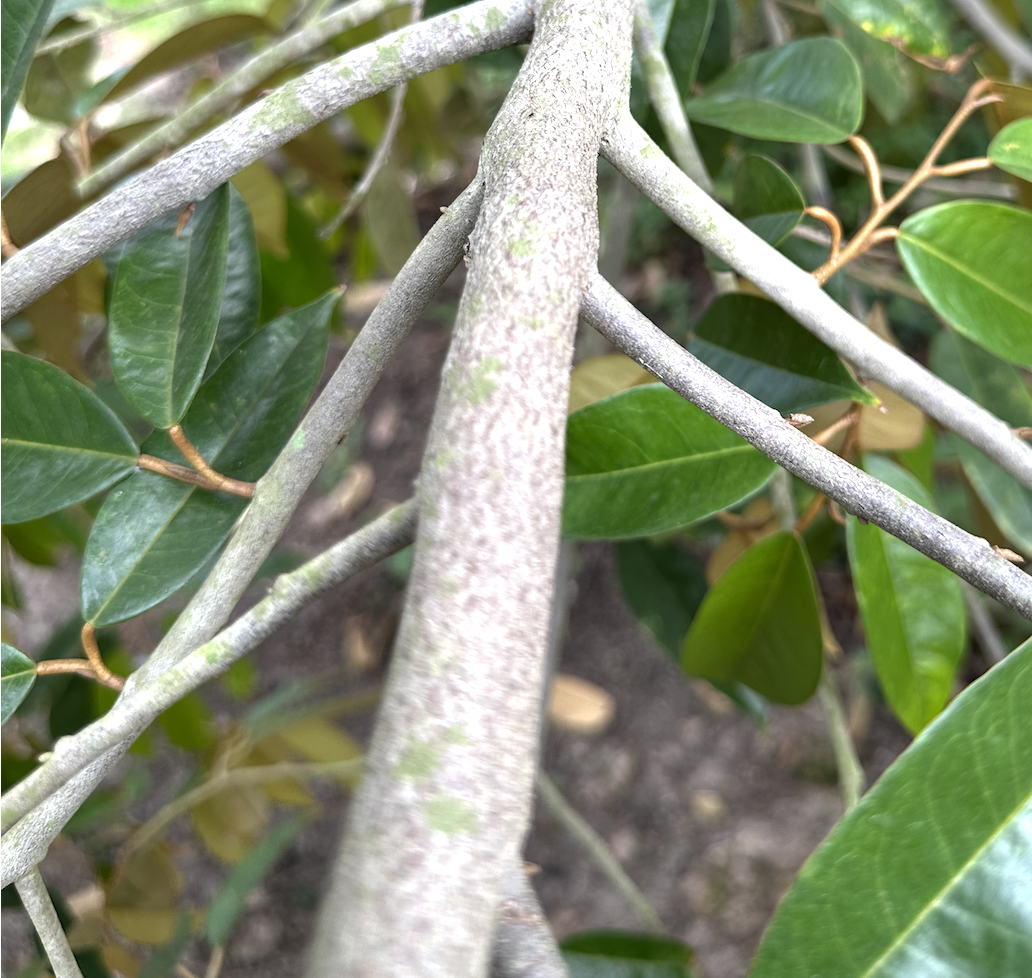
Label: pink_disease